Mars (mythology)

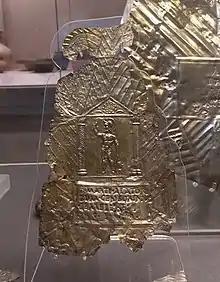
Votive plaque inscribed to Mars Alator from the Barkway hoard, Roman Britain

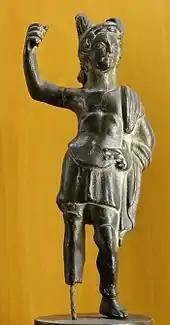
A bronze Mars from Gaul

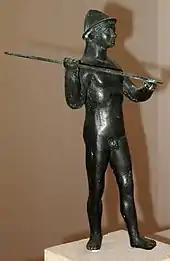
Bronze statuette of Mars Balearicus

"Mars Balearicus" is a name used in modern scholarship for small bronze warrior figures from Majorca (one of the Balearic Islands) that are interpreted as representing the local Mars cult. These statuettes have been found within talayotic sanctuaries with extensive evidence of burnt offerings. "Mars" is fashioned as a lean, athletic nude lifting a lance and wearing a helmet, often conical; the genitals are perhaps semi-erect in some examples.